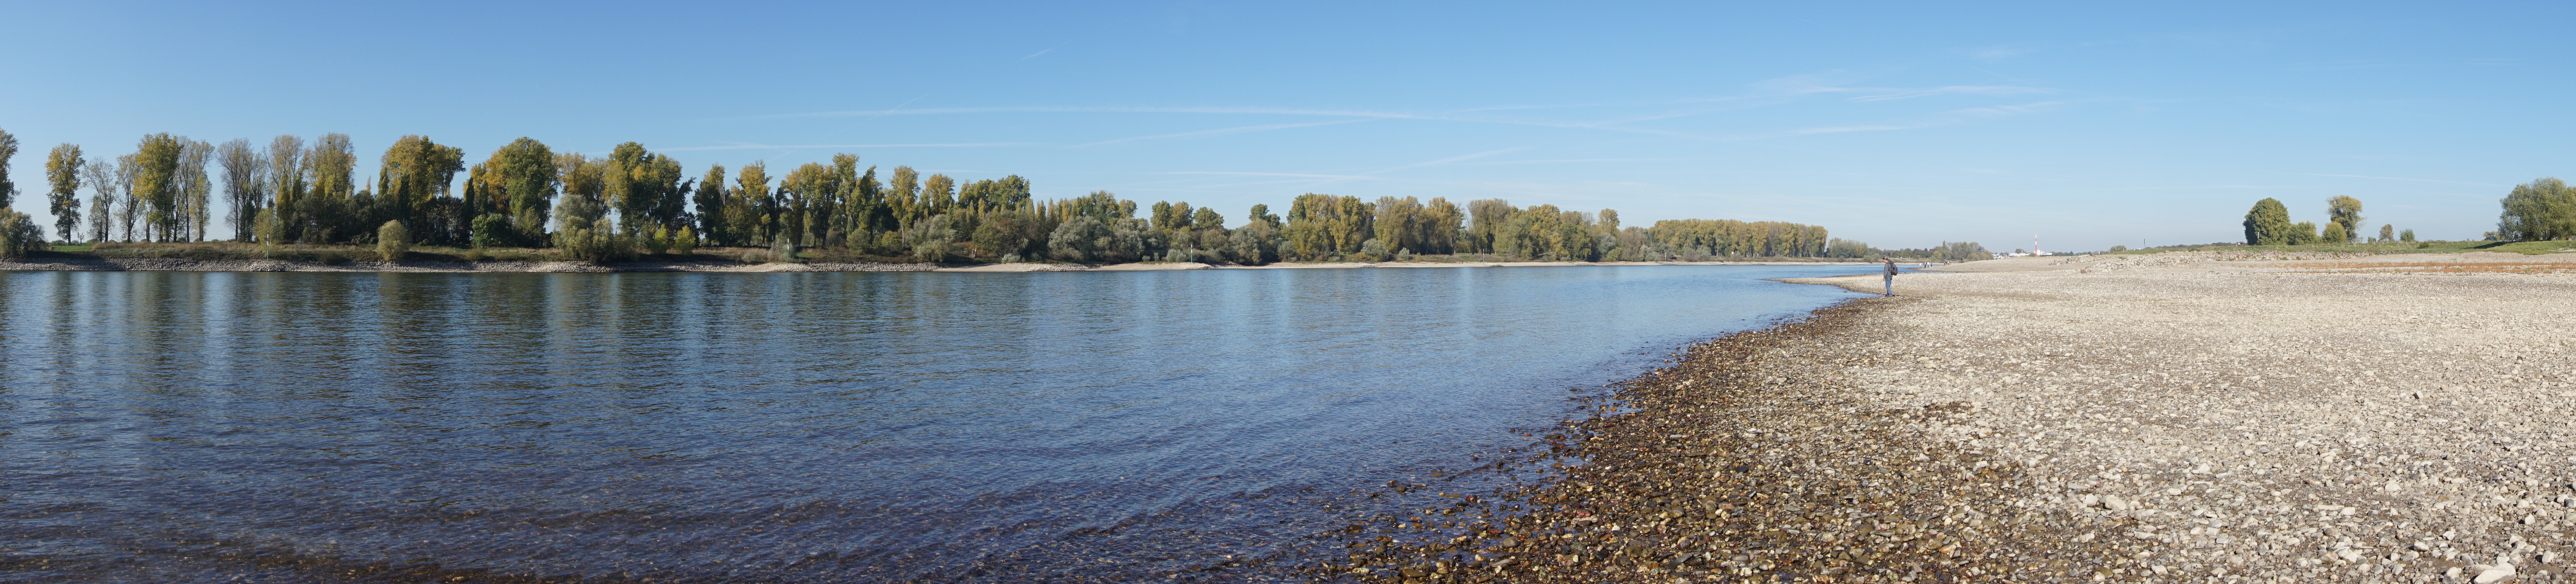
rhine, river, summer, drought, low tide, water, gravel bank, lake, waterway, water resources, wetland, shore, reservoir, bank, sky, floodplain, tree, loch, state park, land lot, grass family, ecoregion, panorama, landscape